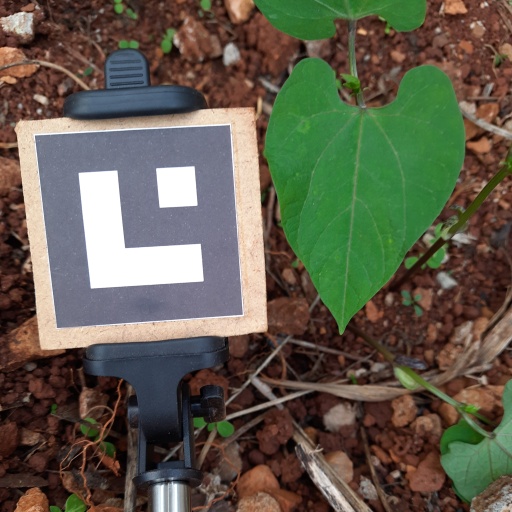
Observations: wavy surface, no eating holes, under shade